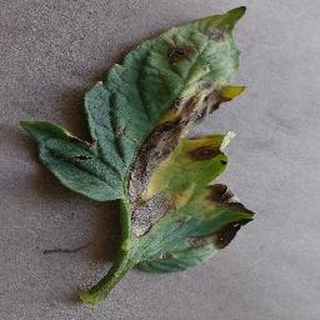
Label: tomato_early_blight